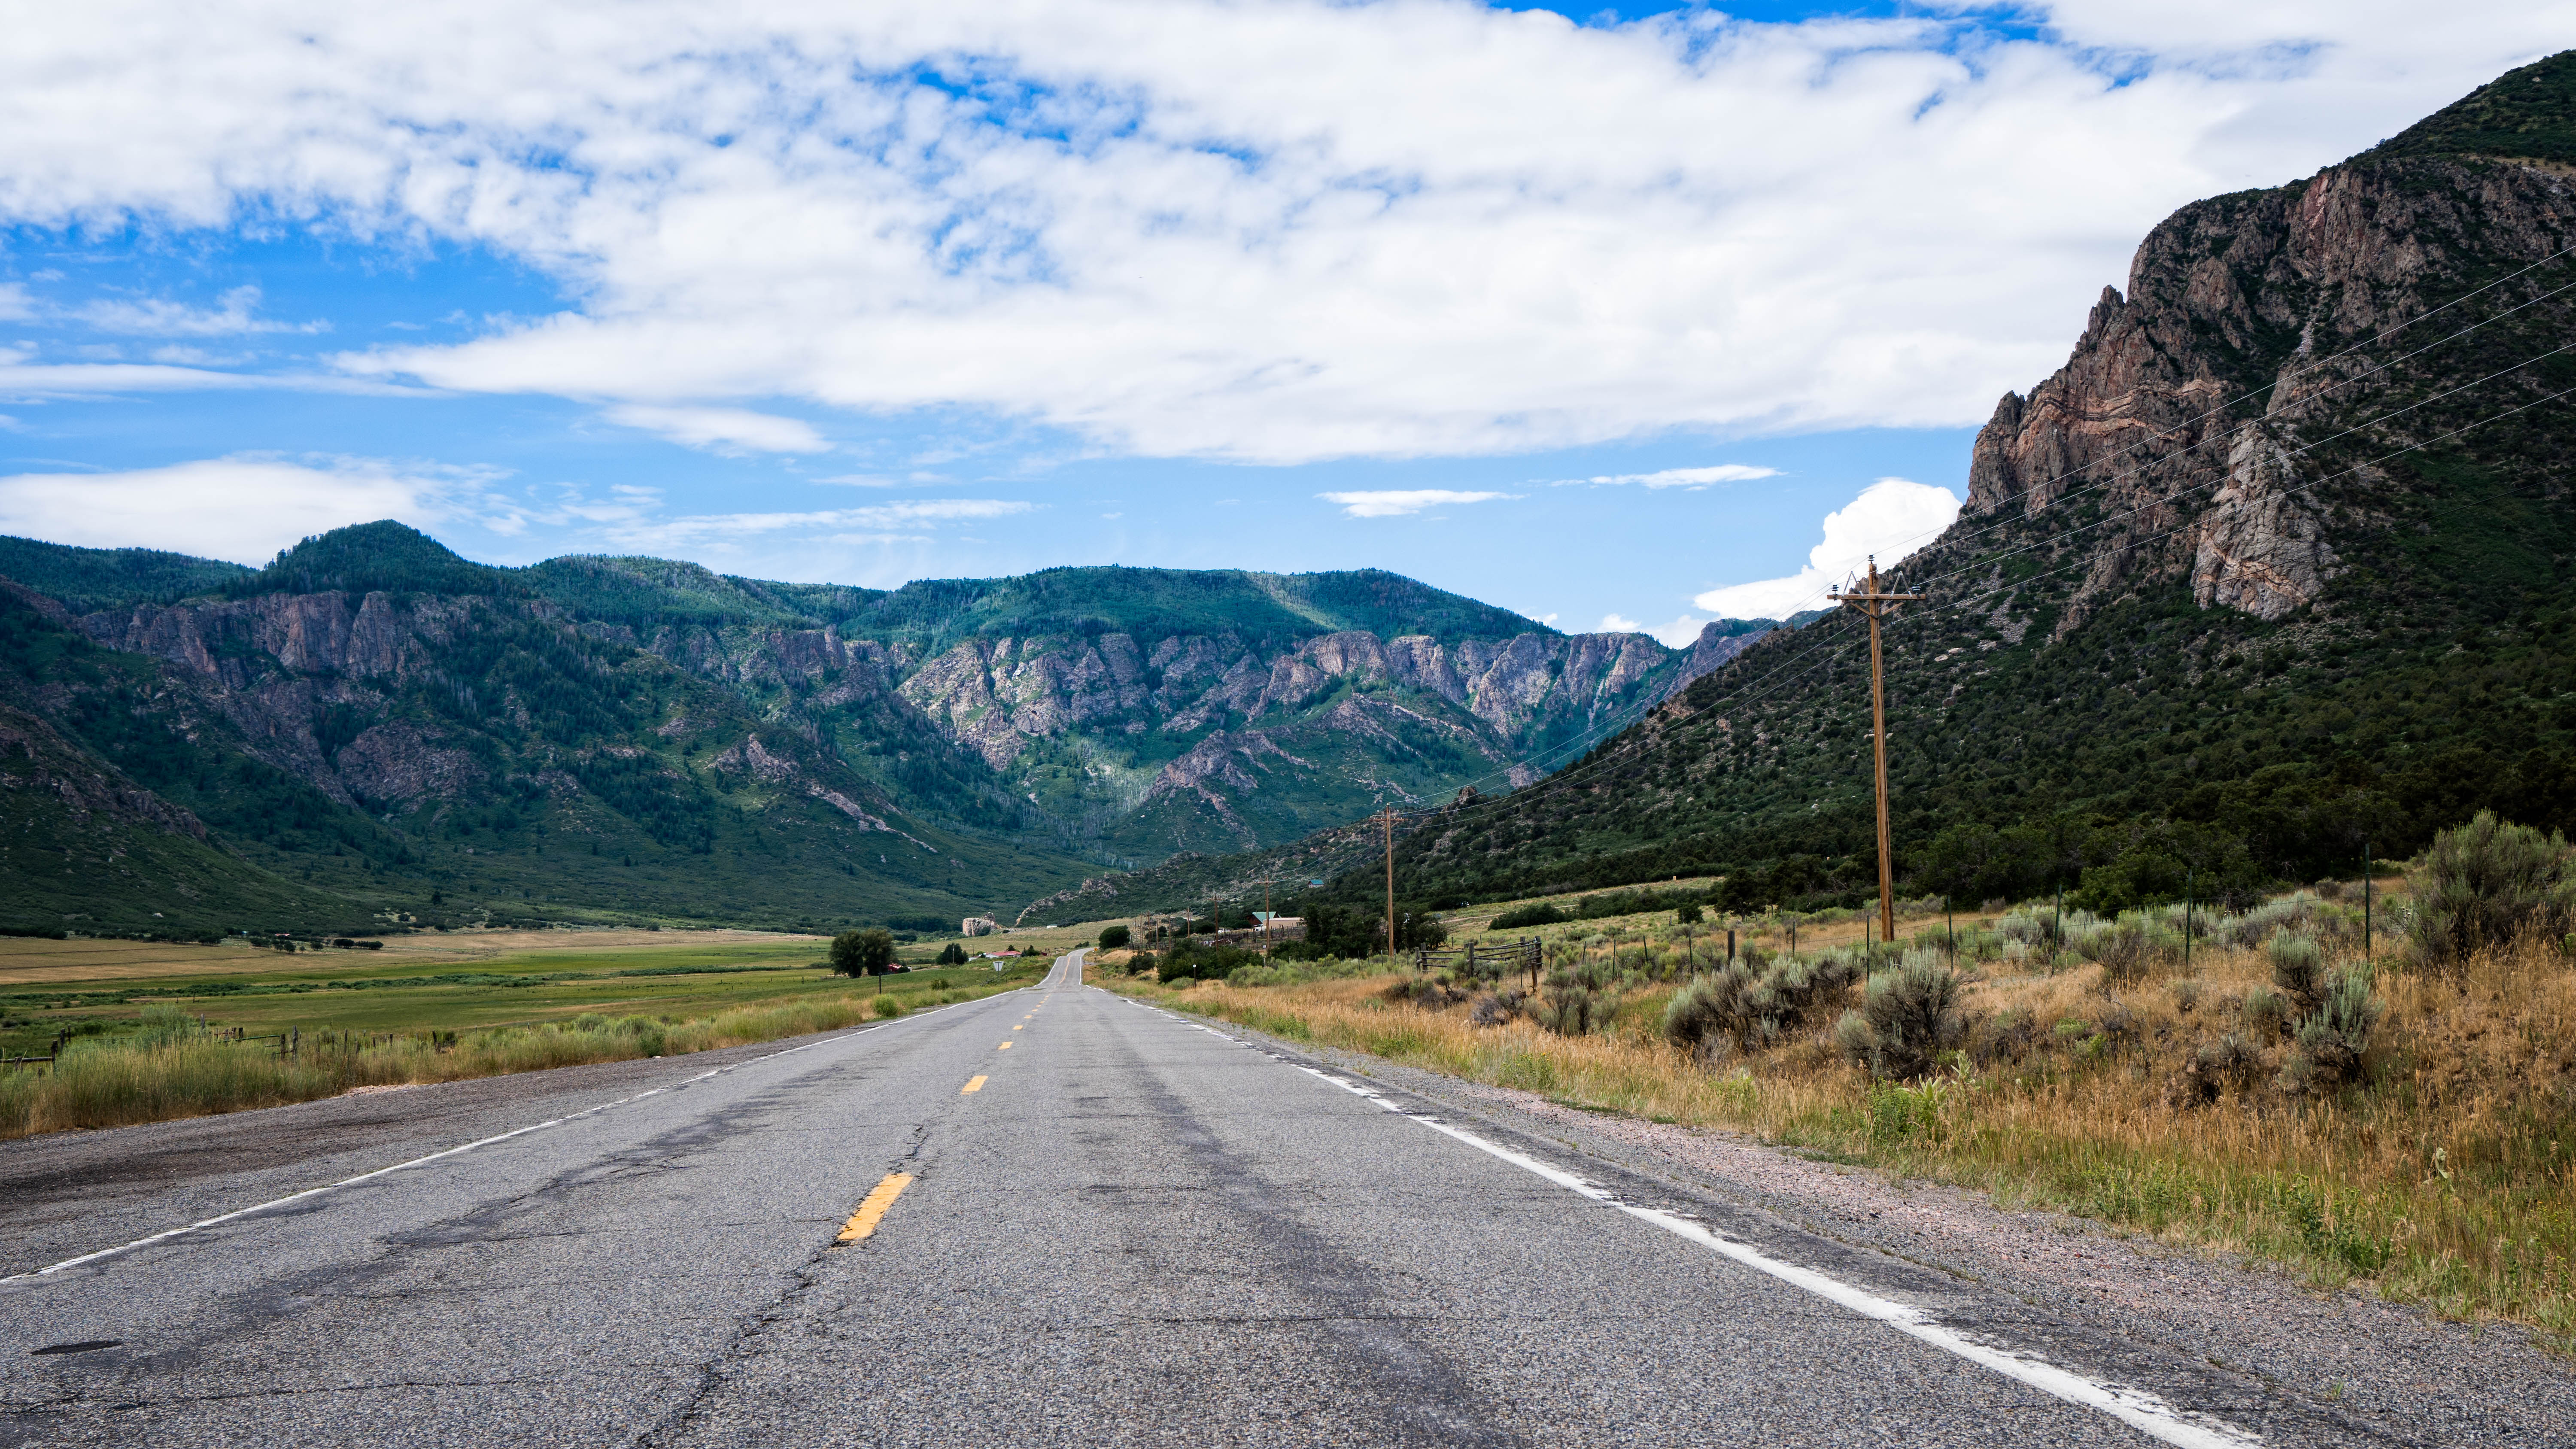
landscape, mountain, road, hill, highway, valley, mountain range, ridge, road trip, infrastructure, plateau, landform, mountain pass, geographical feature, mountainous landforms, nonbuilding structure